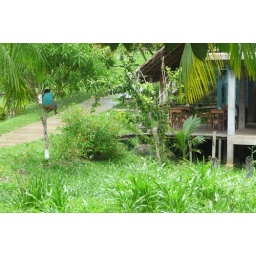
boy in tree